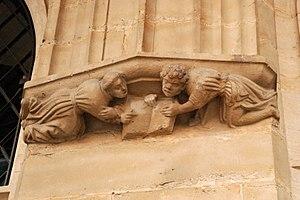
Belgique - Bruxelles - Grand-Place - Maison du Maure
La « Maison du Maure » est une ancienne maison médiévale qui fut démolie en 1444 pour faire place à l'aile droite de l'hôtel de ville de Bruxelles en Belgique.
La « Maison de la Cave aux Moines » est une ancienne maison médiévale qui fut démolie en 1444 pour faire place à l'aile droite de l'hôtel de ville de Bruxelles en Belgique.